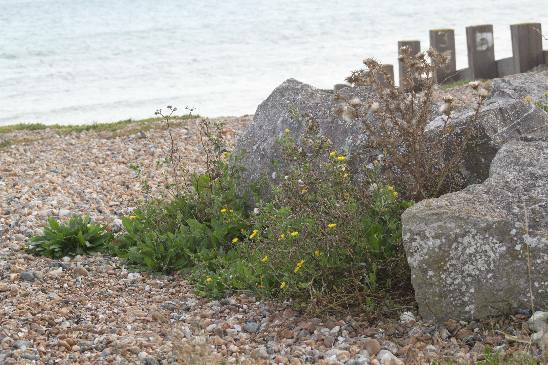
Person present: No